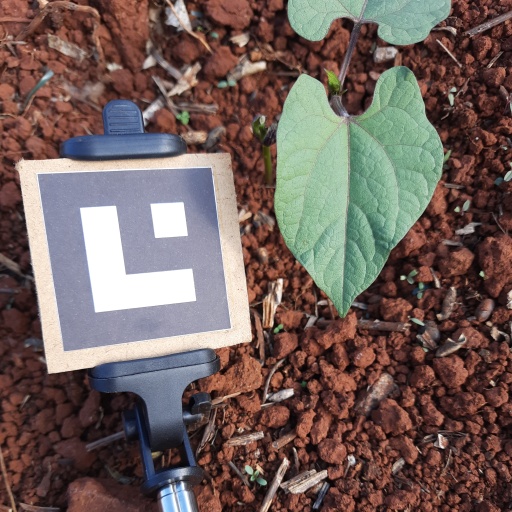
Observations: flat surface, no eating holes, under cloudy sky